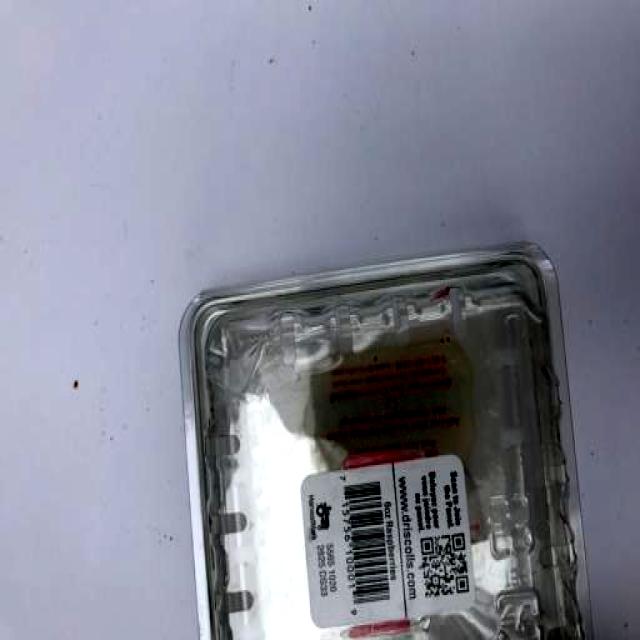
Label: Plastic